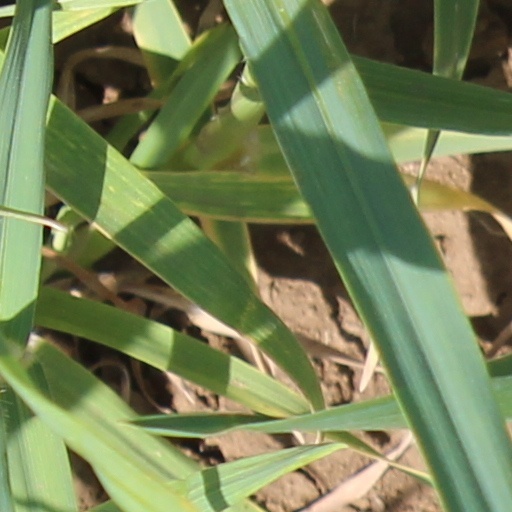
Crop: wheat